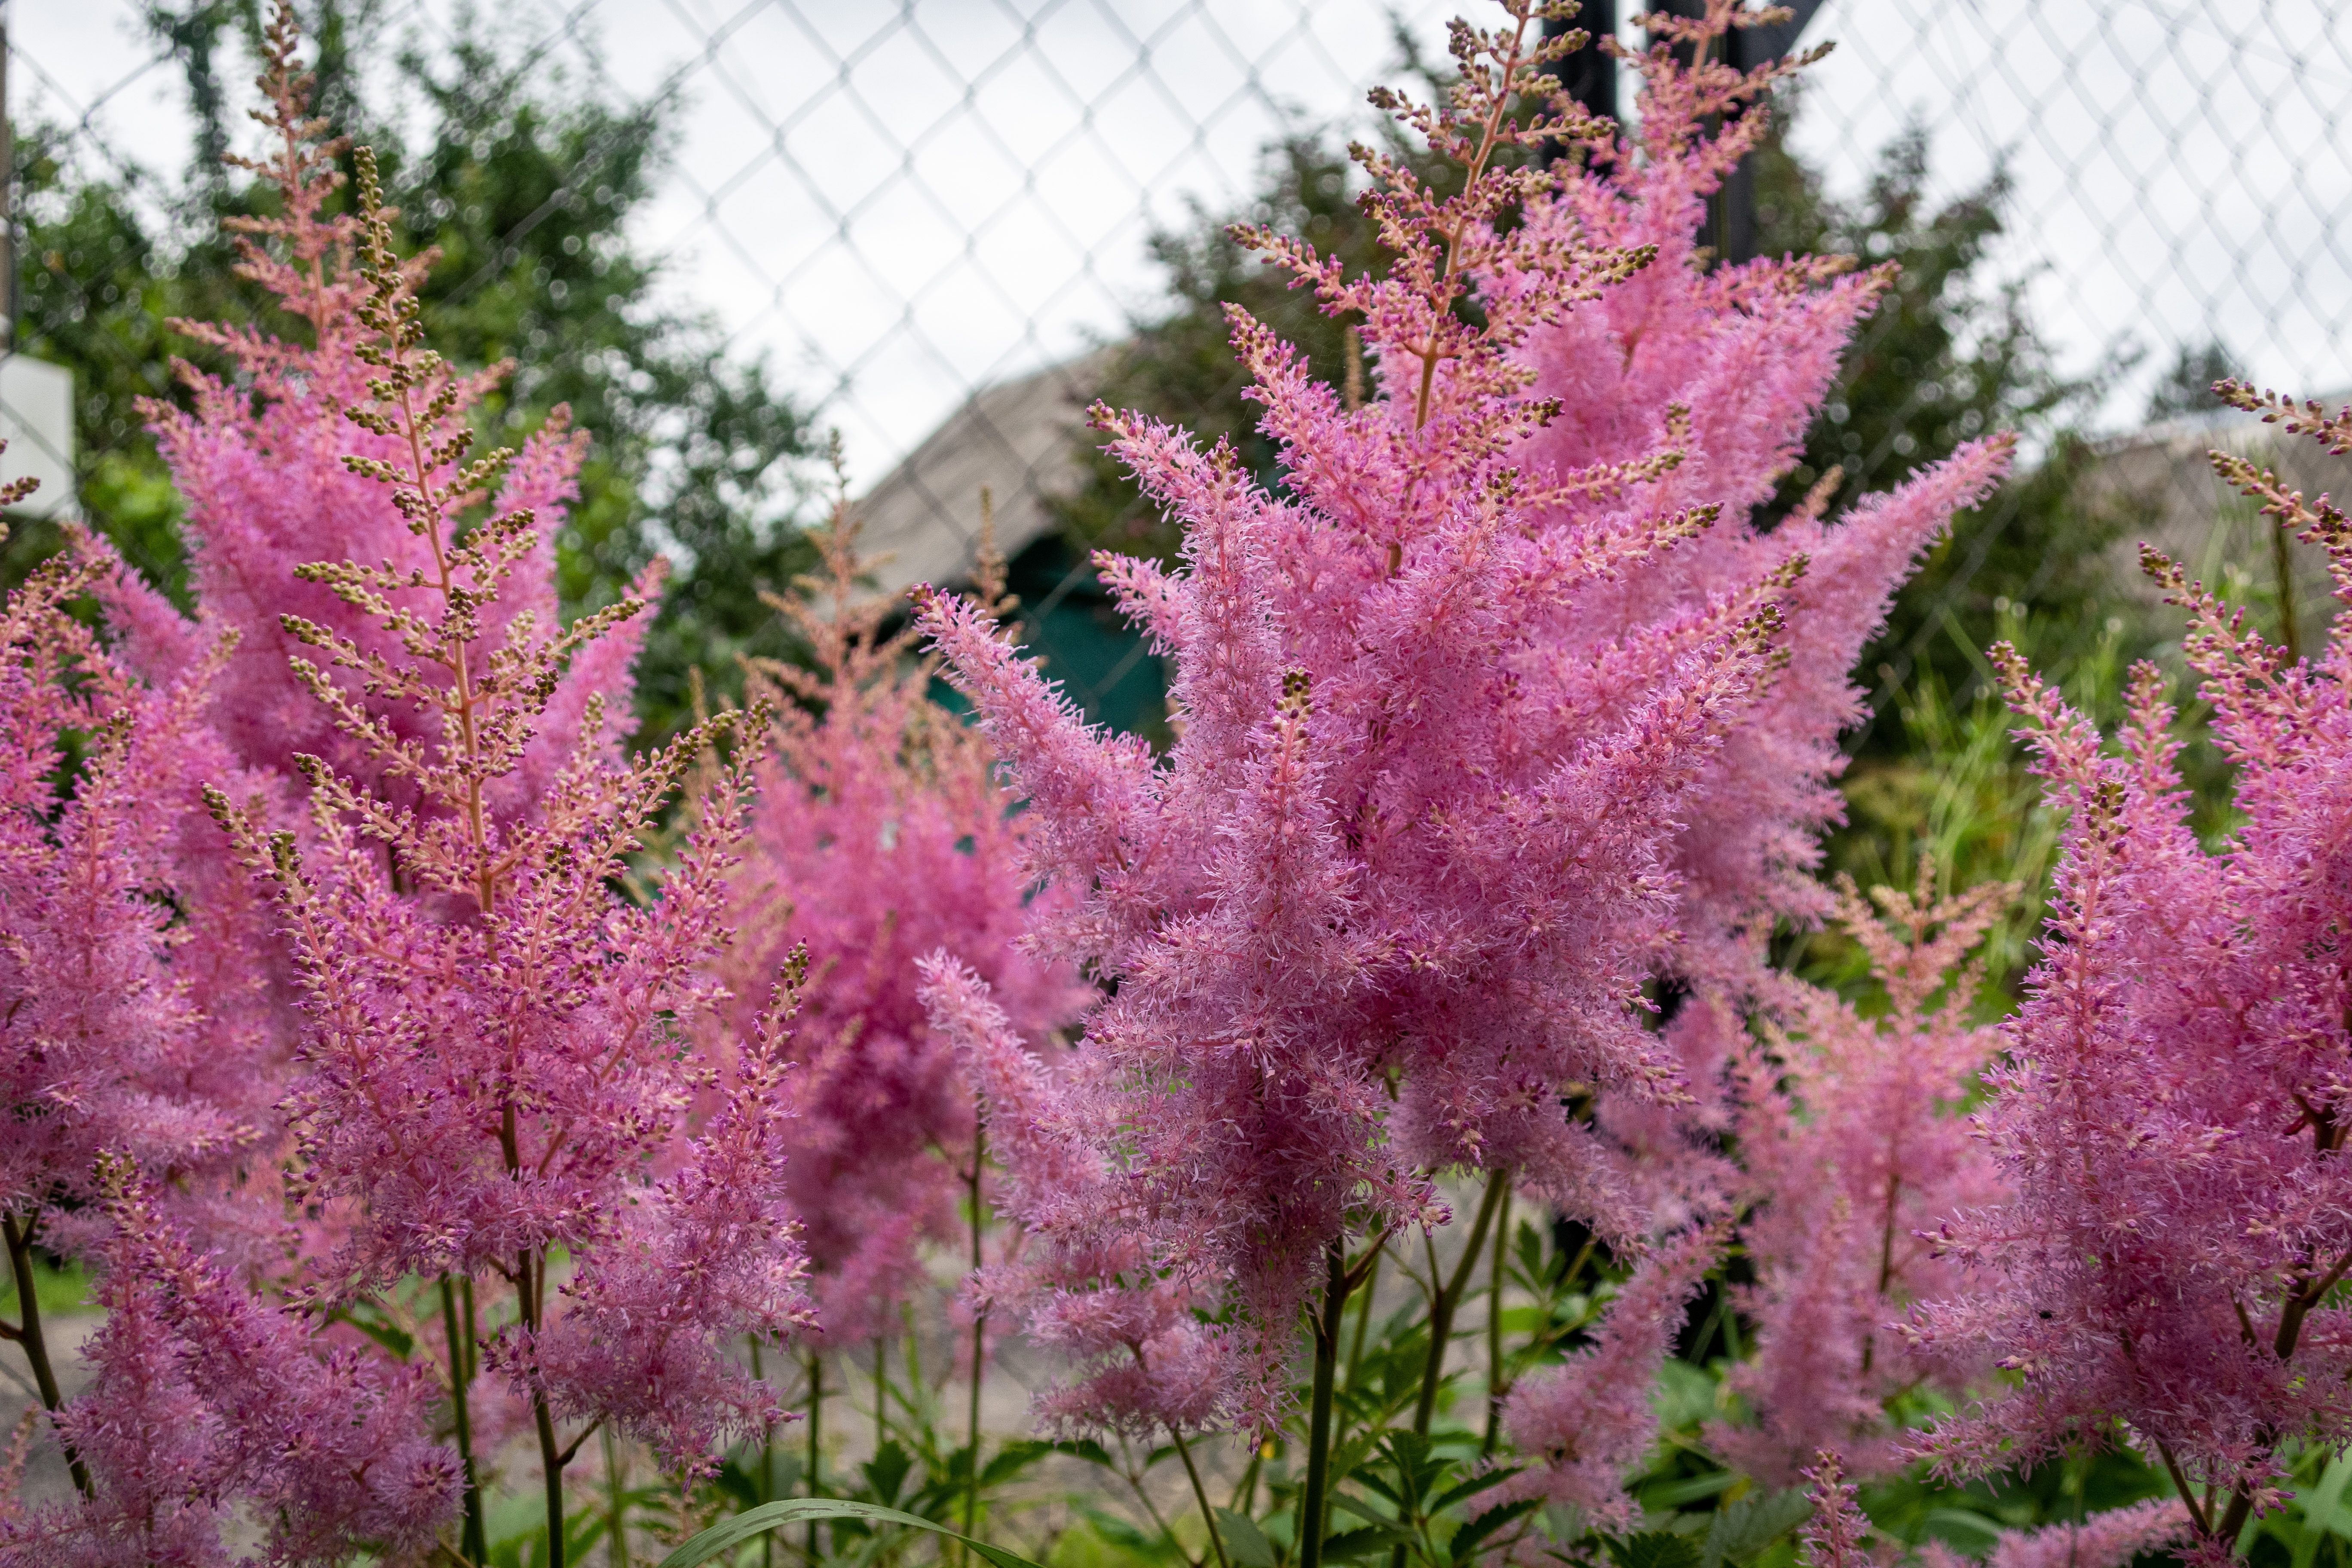
flowers, petals, nature, colorful, flower, flower garden, smell, living, happiness, summer, bloom, plants, garden, village, rural area, plant, petal, botany, terrestrial plant, purple, sky, vegetation, tree, groundcover, astilbe, flowering plant, shrub, magenta, annual plant, landscape, subshrub, hardhack, wildflower, fence, herbaceous plant, herb, grass, amaranth family, amaranth, landscaping, blossom, buddleia, broomrape